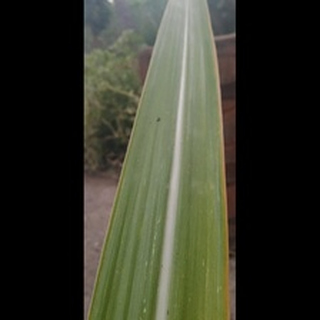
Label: sugarcane_yellow_leaf_disease